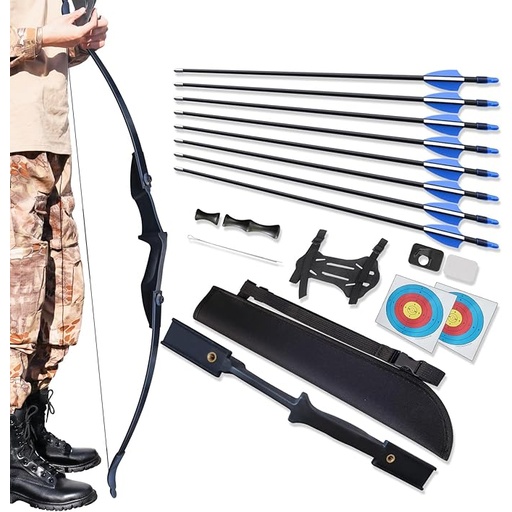
Bow and Arrow Set for Adults Beginner Teens, Dual Arrow Rest for Right and Left Handed Bows 20lbs 30lbs 40lbs Entry Level to Intermediate Archers Complete Equipped Value for Money
About This [Designed for Archery Beginners] The best choice for beginner-friendly archery set, bow and arrow set have everything you need, are cost-effective and well-equipped, include instruction manual to ensure that you'll be ready to start archery within five minutes taking them out of the box [Suitable for both right and left-handed] Works great with both hands, the bow adopts a double arrow REST design whether left-handed or right-handed, can be easy to get started, while the additional equipped with arrow rest, effectively preventing arrows from falling off during archery, and effectively improve the archery experience and accuracy [Safe Durable and Accurate] Recurve bow is made of reinforced nylon handle, fiberglass limbs and high-strength nylon bowstring, which is rigorously tested to withstand tens of thousands of pulls to meet the safety, durability, accuracy. The bow handle is ergonomically designed for a comfortable grip and no fatigue even after long hours of use, and is equipped with rubber finger guards to protect your fingers in all aspects [FUN EXPERIENCE] Very great entry level bow and arrow set that you will love, the bow is designed to perform well, the accessories are of good quality, the bow is value for money while providing you with the sense of accomplishment and exhilaration of a long range and accuracy, please act now. Bow length: 53.5 inches, Max draw: 30 inches, Brace Height: 9.8 inches. Draw weight: 20/30/40lbs [Package] 1*recurve bow, 1*silicone finger guard, 1*silicone arm guard, 8*6mm fiberglass arrows, 1*arrow case black large, 2*45cm*45cm target paper, 2*plastic archery rest (right and left hand), 1*instructions; We provide you with professional guidance and warranty service Overview Model Name : kuafu bow and arrow set Brand : LDNUSSGEX Color : Black Material : Nylon Item Weight : 1.3 Kilograms
Brand: LDNUSSGEX
Category: Sporting Goods > Outdoor Recreation > Hunting & Shooting > Archery > Bows & Crossbows > Recurve & Longbows > Recurve Bows